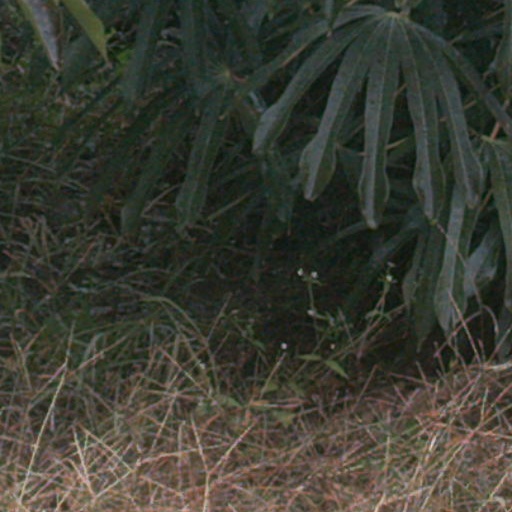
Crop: cassava